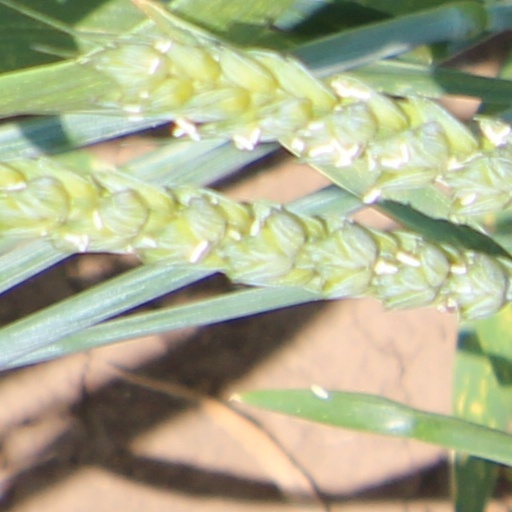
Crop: wheat